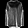
Label: Pullover